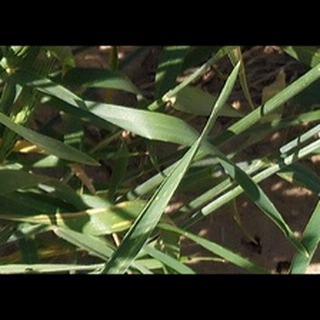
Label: healthy_wheat